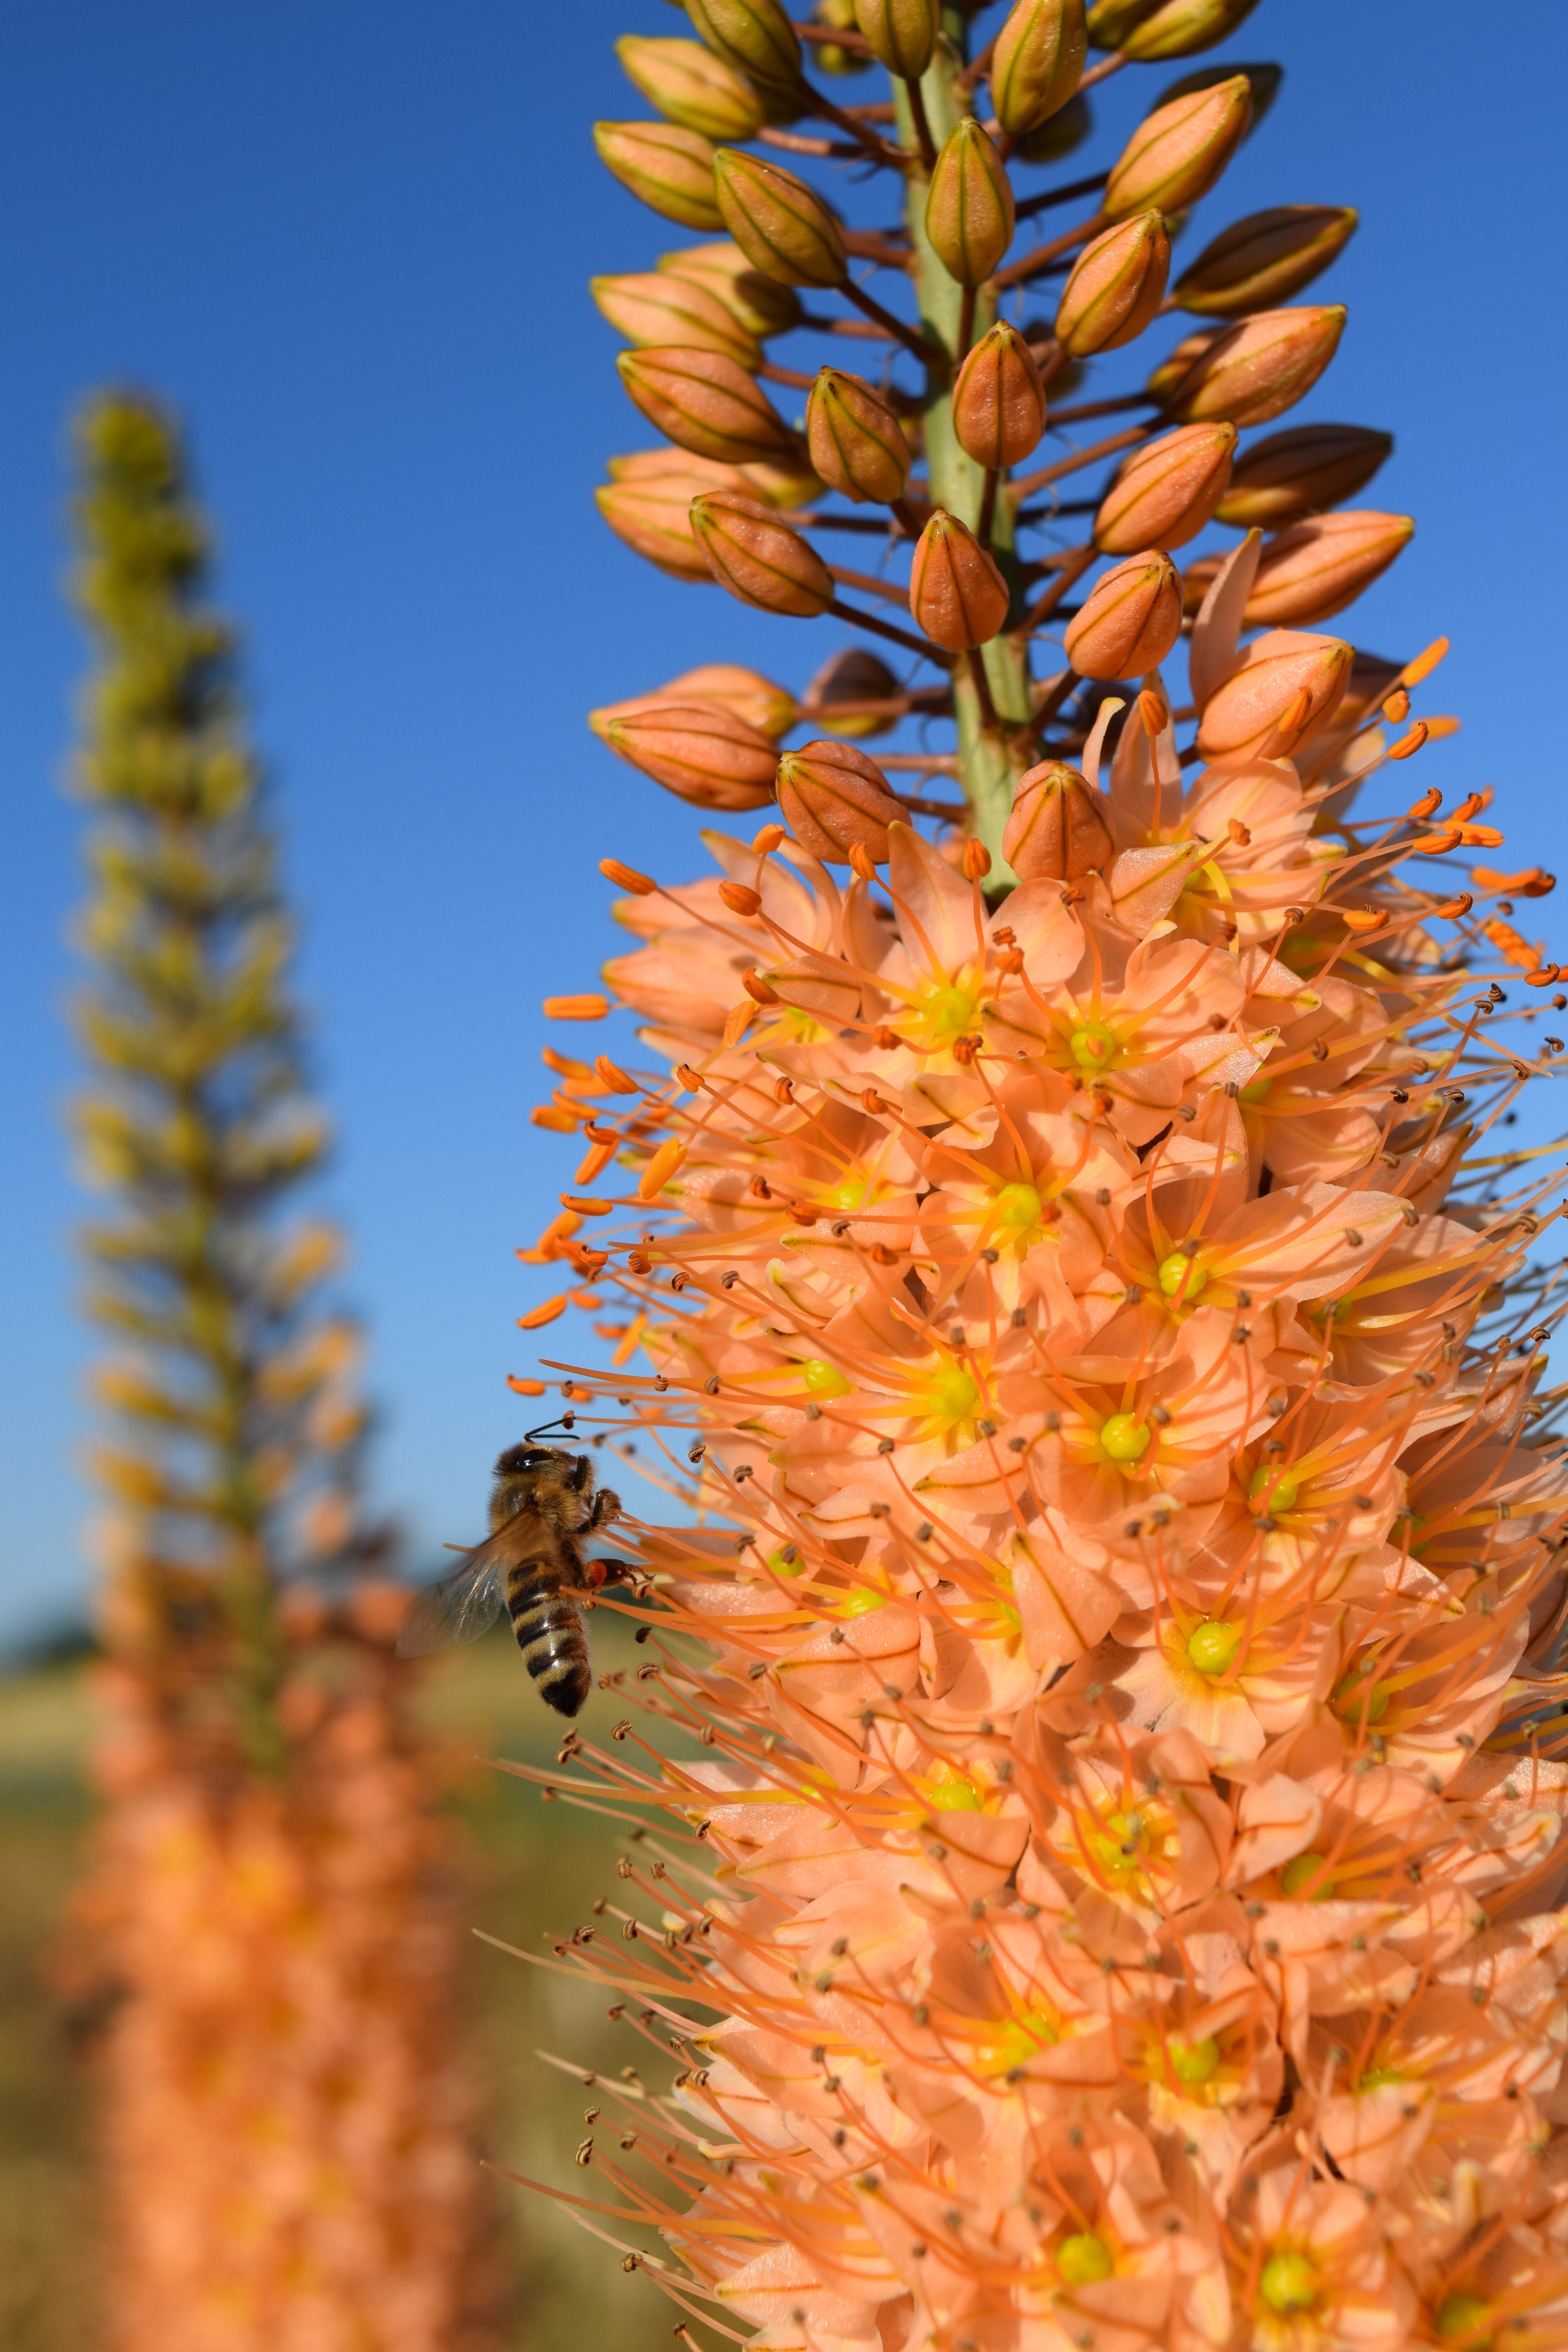
tree, blossom, plant, leaf, flower, bloom, summer, orange, autumn, botany, flora, spruce, bee, macro photography, flowering plant, torch lily, eremurus, desert wandering, columnar bloom, steppe candle, fertilization, woody plant, land plant, foxtail lily